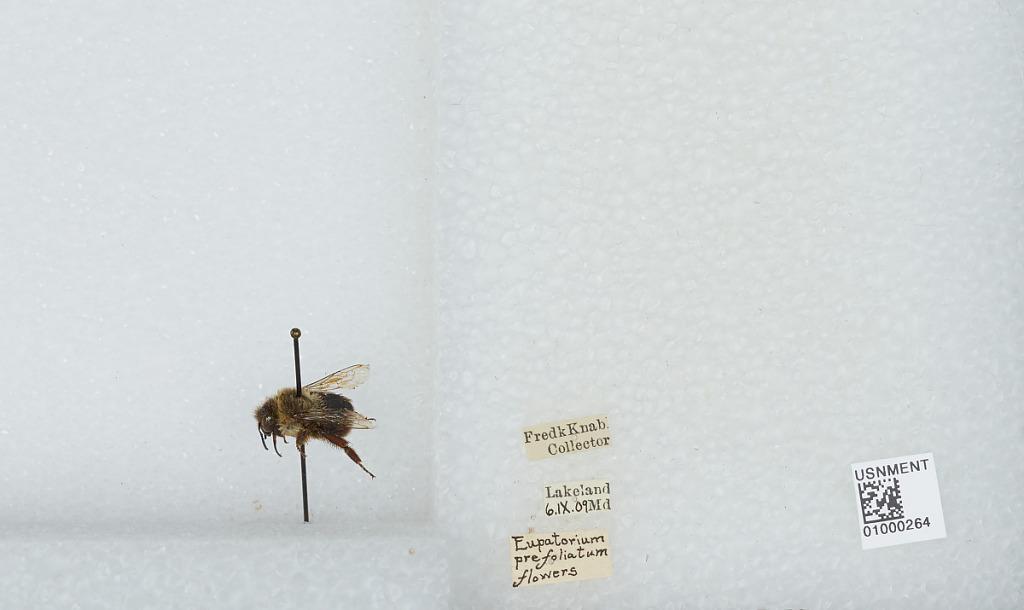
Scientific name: Bombus (Pyrobombus) impatiens Cresson
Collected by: F. Knall
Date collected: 1909-9-6
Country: United States
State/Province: Maryland
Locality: Lakeland